Fun with Mr. Future

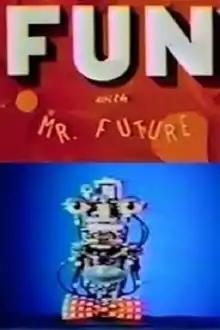

Fun with Mr. Future is a 1982 live-action/animated short film from Walt Disney Productions directed by Darrell Van Citters.